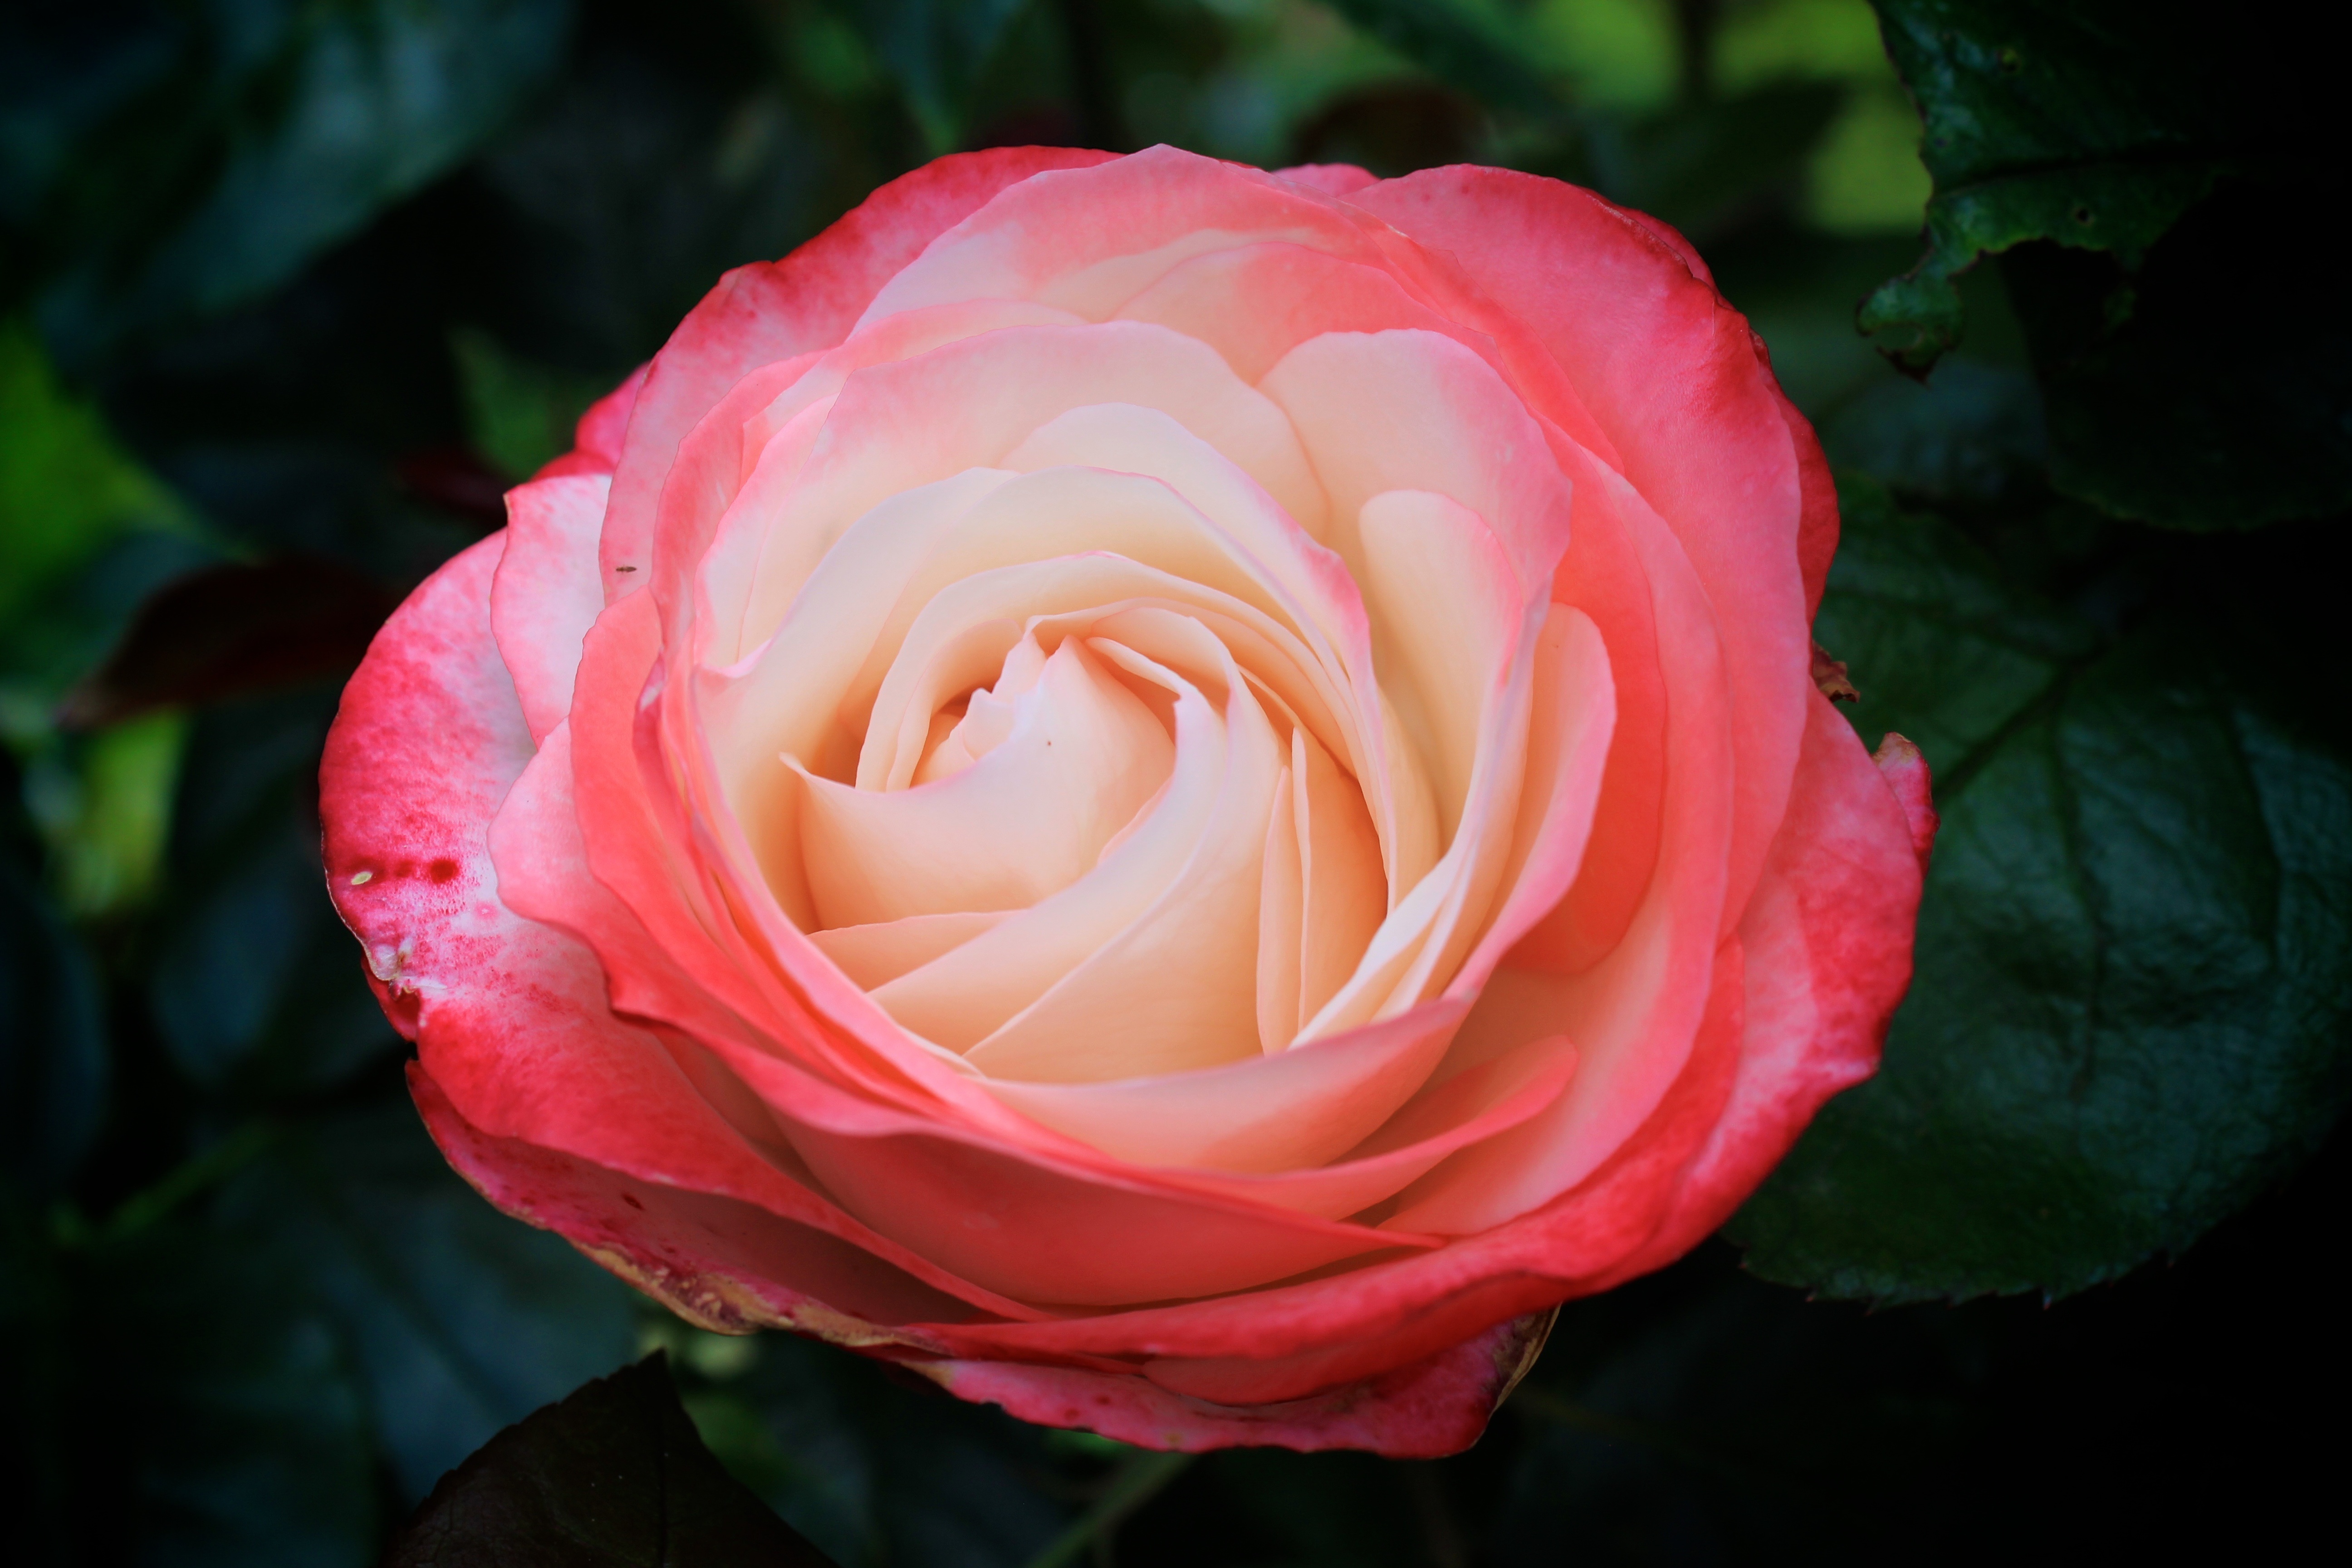
nature, blossom, plant, antique, flower, petal, bloom, summer, rose, red, garden, pink, flora, beautiful, floribunda, macro photography, ornamental plant, flowering plant, garden roses, rose family, plant stem, land plant, rosa centifolia, rose order